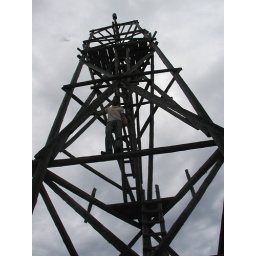
This tower was on the side of the road, by the beach where we stopped for lunch.